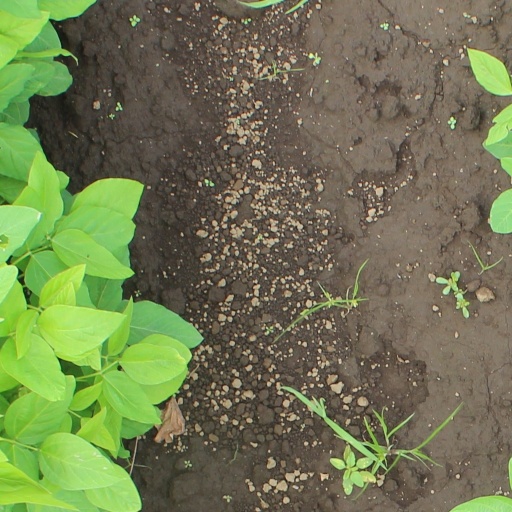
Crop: soybean